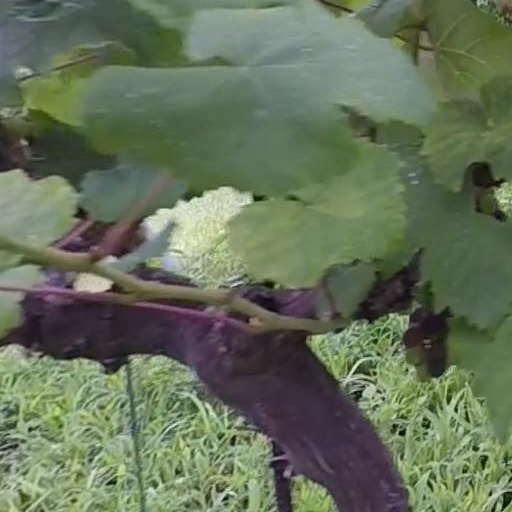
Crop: grape